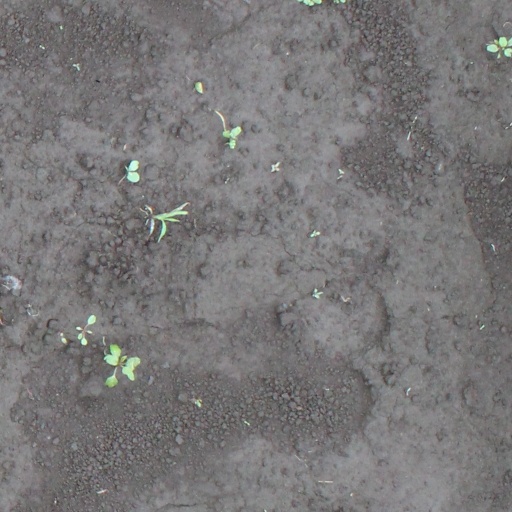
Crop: soybean